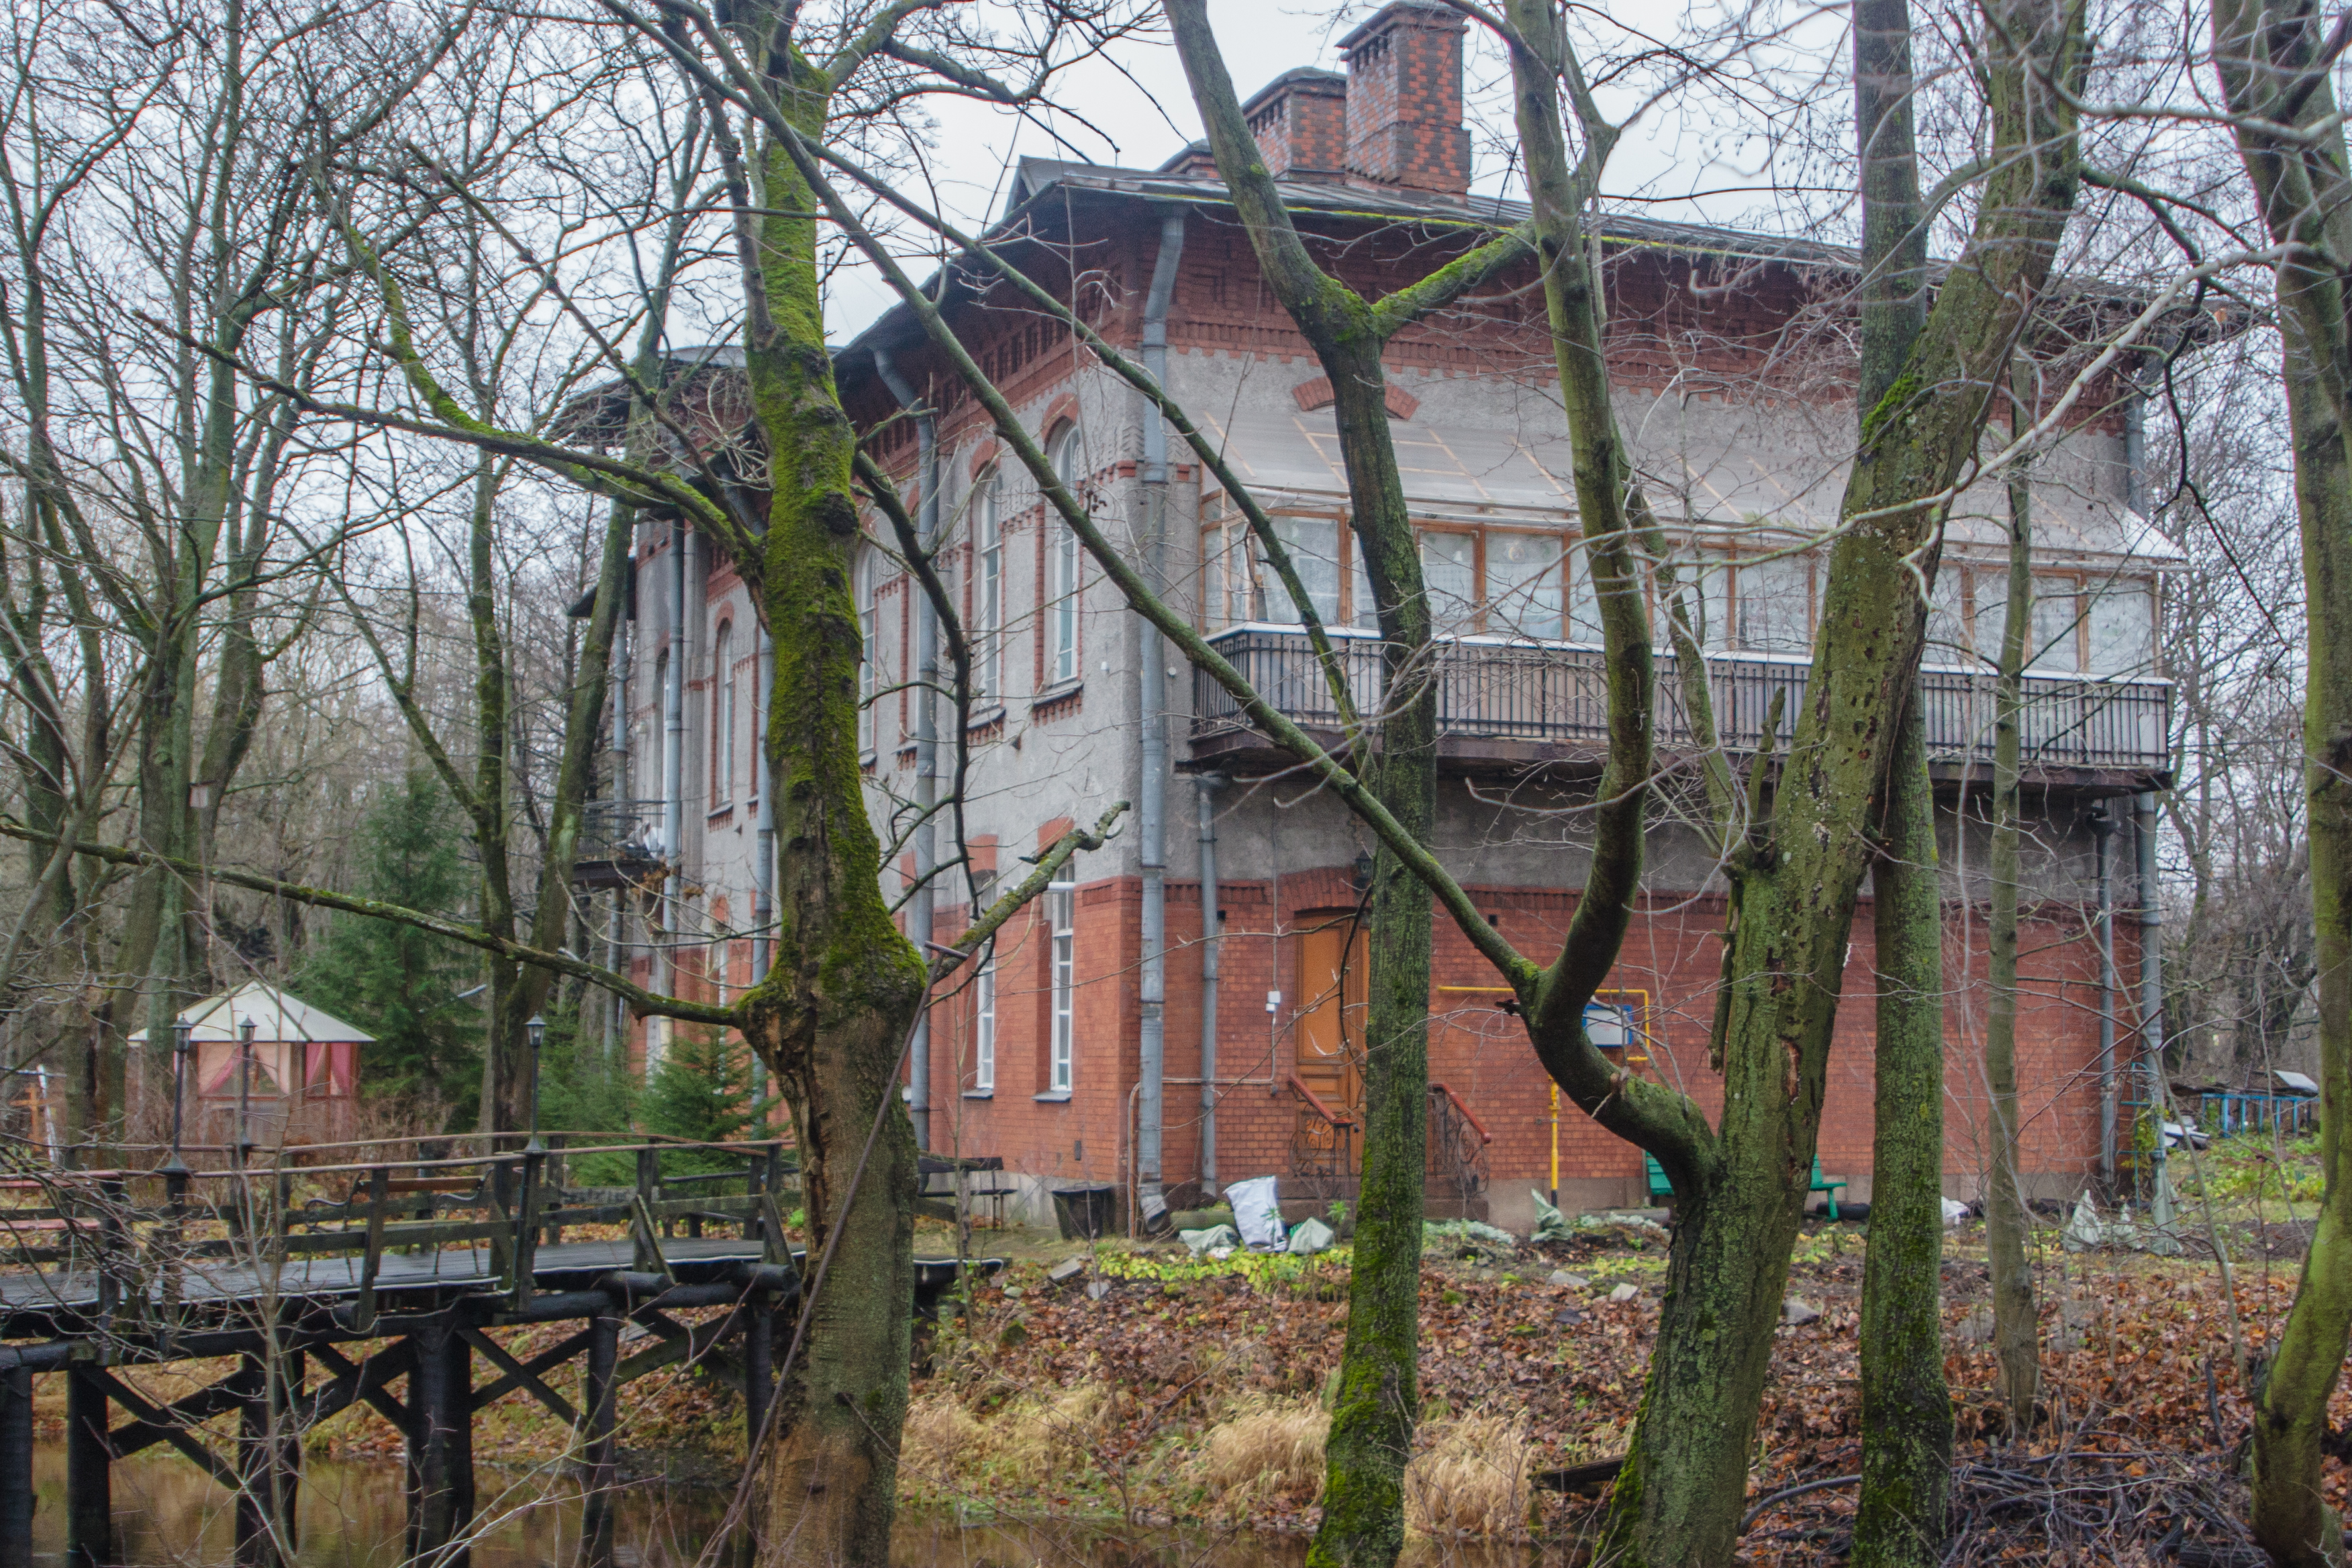
image, tree, branch, woody plant, house, plant, architecture, building, forest, facade, twig, woodland